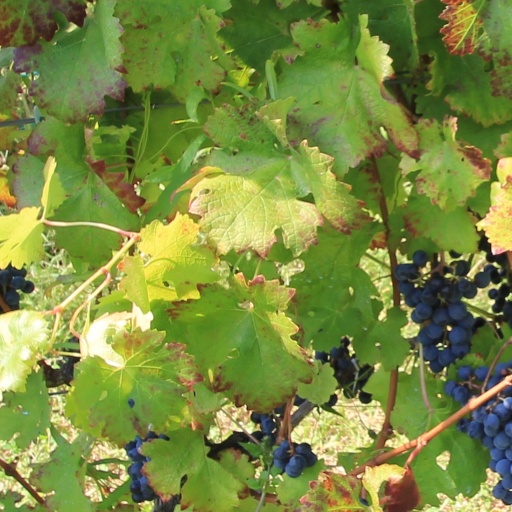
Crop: grape